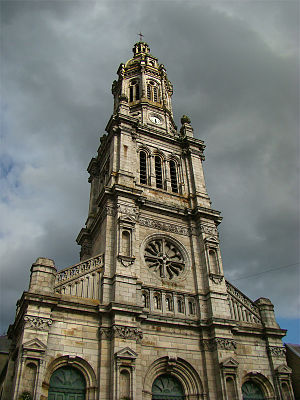
Avranches / Kultur
Avranches er en fransk kommune i Manche-departmentet i Normandie-regionen i det nordvestlige Frankrig. Indbyggerne kaldes Avranchains.